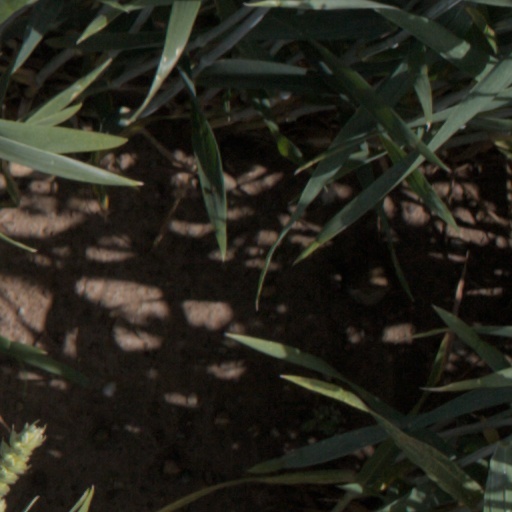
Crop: wheat